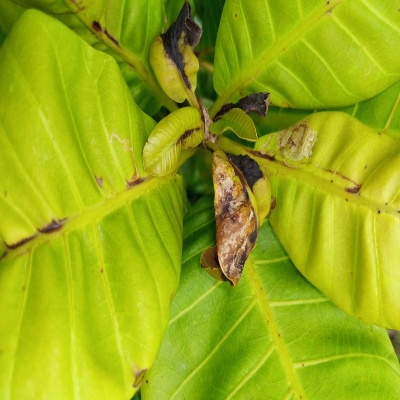
Crop: Cashew
Condition: leaf miner